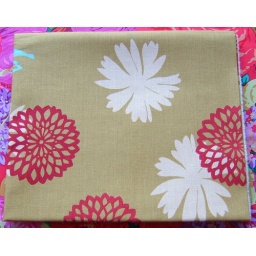
japanese fabric bird flower mustard Echino by Etsuko Furuya